Valinhos (Fátima)

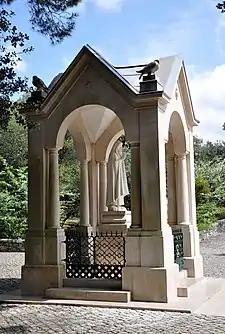
Our Lady's monument in Valinhos.

Valinhos is a countryside place on the outskirts of Fátima, Portugal. This place became famous for the 19 August 1917 apparition of Our Lady of Fátima and by the 1st and 3rd apparitions of the Guardian Angel of Portugal (also named "the Angel of Peace"). As such, it is a popular site for religious tourism.